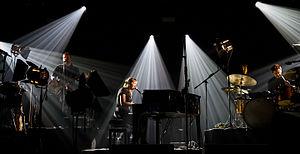
Émilie Jeanne-Sophie Welti, dite Sophie Hunger, née le 31 mars 1983 à Berne, est une auteure-compositrice-interprète suisse de folk-pop-blues.